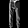
Label: Trouser